Funya no Kiyomi

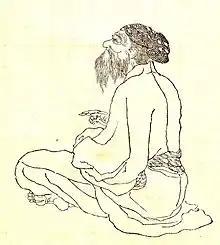
Funya no Kiyomi by Kikuchi Yōsai

Funya no Kiyomi (文室 浄三; born Prince Chinu (智努王); 693 - October 9, 770) was a member of the Imperial Family of Japan, nobleman and politician during Asuka and Nara periods. He served as Major Counselor ("Gyoshitaifu") in the Imperial Court and held the court rank of Junior Second Rank. He was the son of Prince Naga and the grandson of Emperor Tenmu.